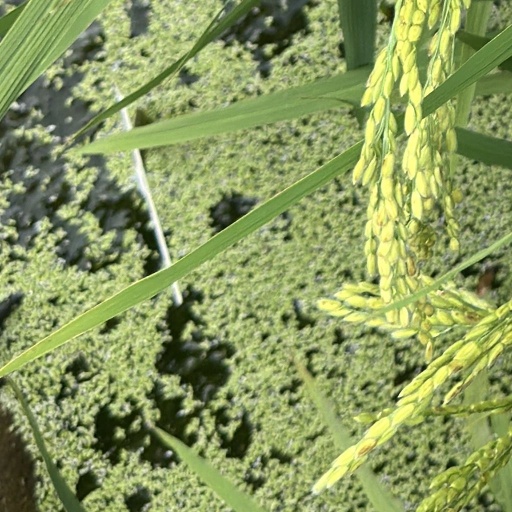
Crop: rice